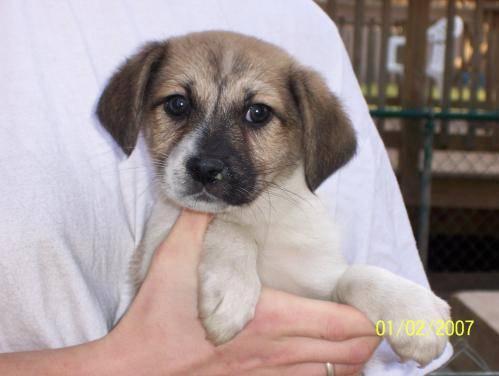
dog